Cattle slaughter in India

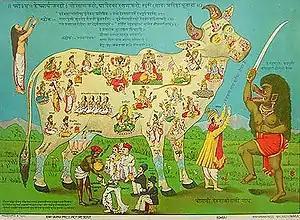
A pamphlet protesting cow slaughter, first created in 1893. A meat eater (mansahari) is shown as a demon with sword, with a man telling him "don't kill, cow is life-source for all". Part of a series by Raja Ravi Varma (Redrawn with demon) (c. 1897).

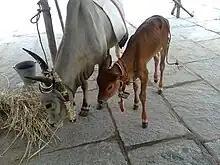
cow and its calf in a Hindu temple

Cattle slaughter, in accordance with the Islamic custom, was practiced in the Mughal Empire under its Sunni rulers. Despite the legality of bovine slaughter, Muhammad Mahbubur Rahman stated that, "no one dared publicly to slaughter cows, particularly in Hindu-dominated areas as people could instantly punish the culprit".